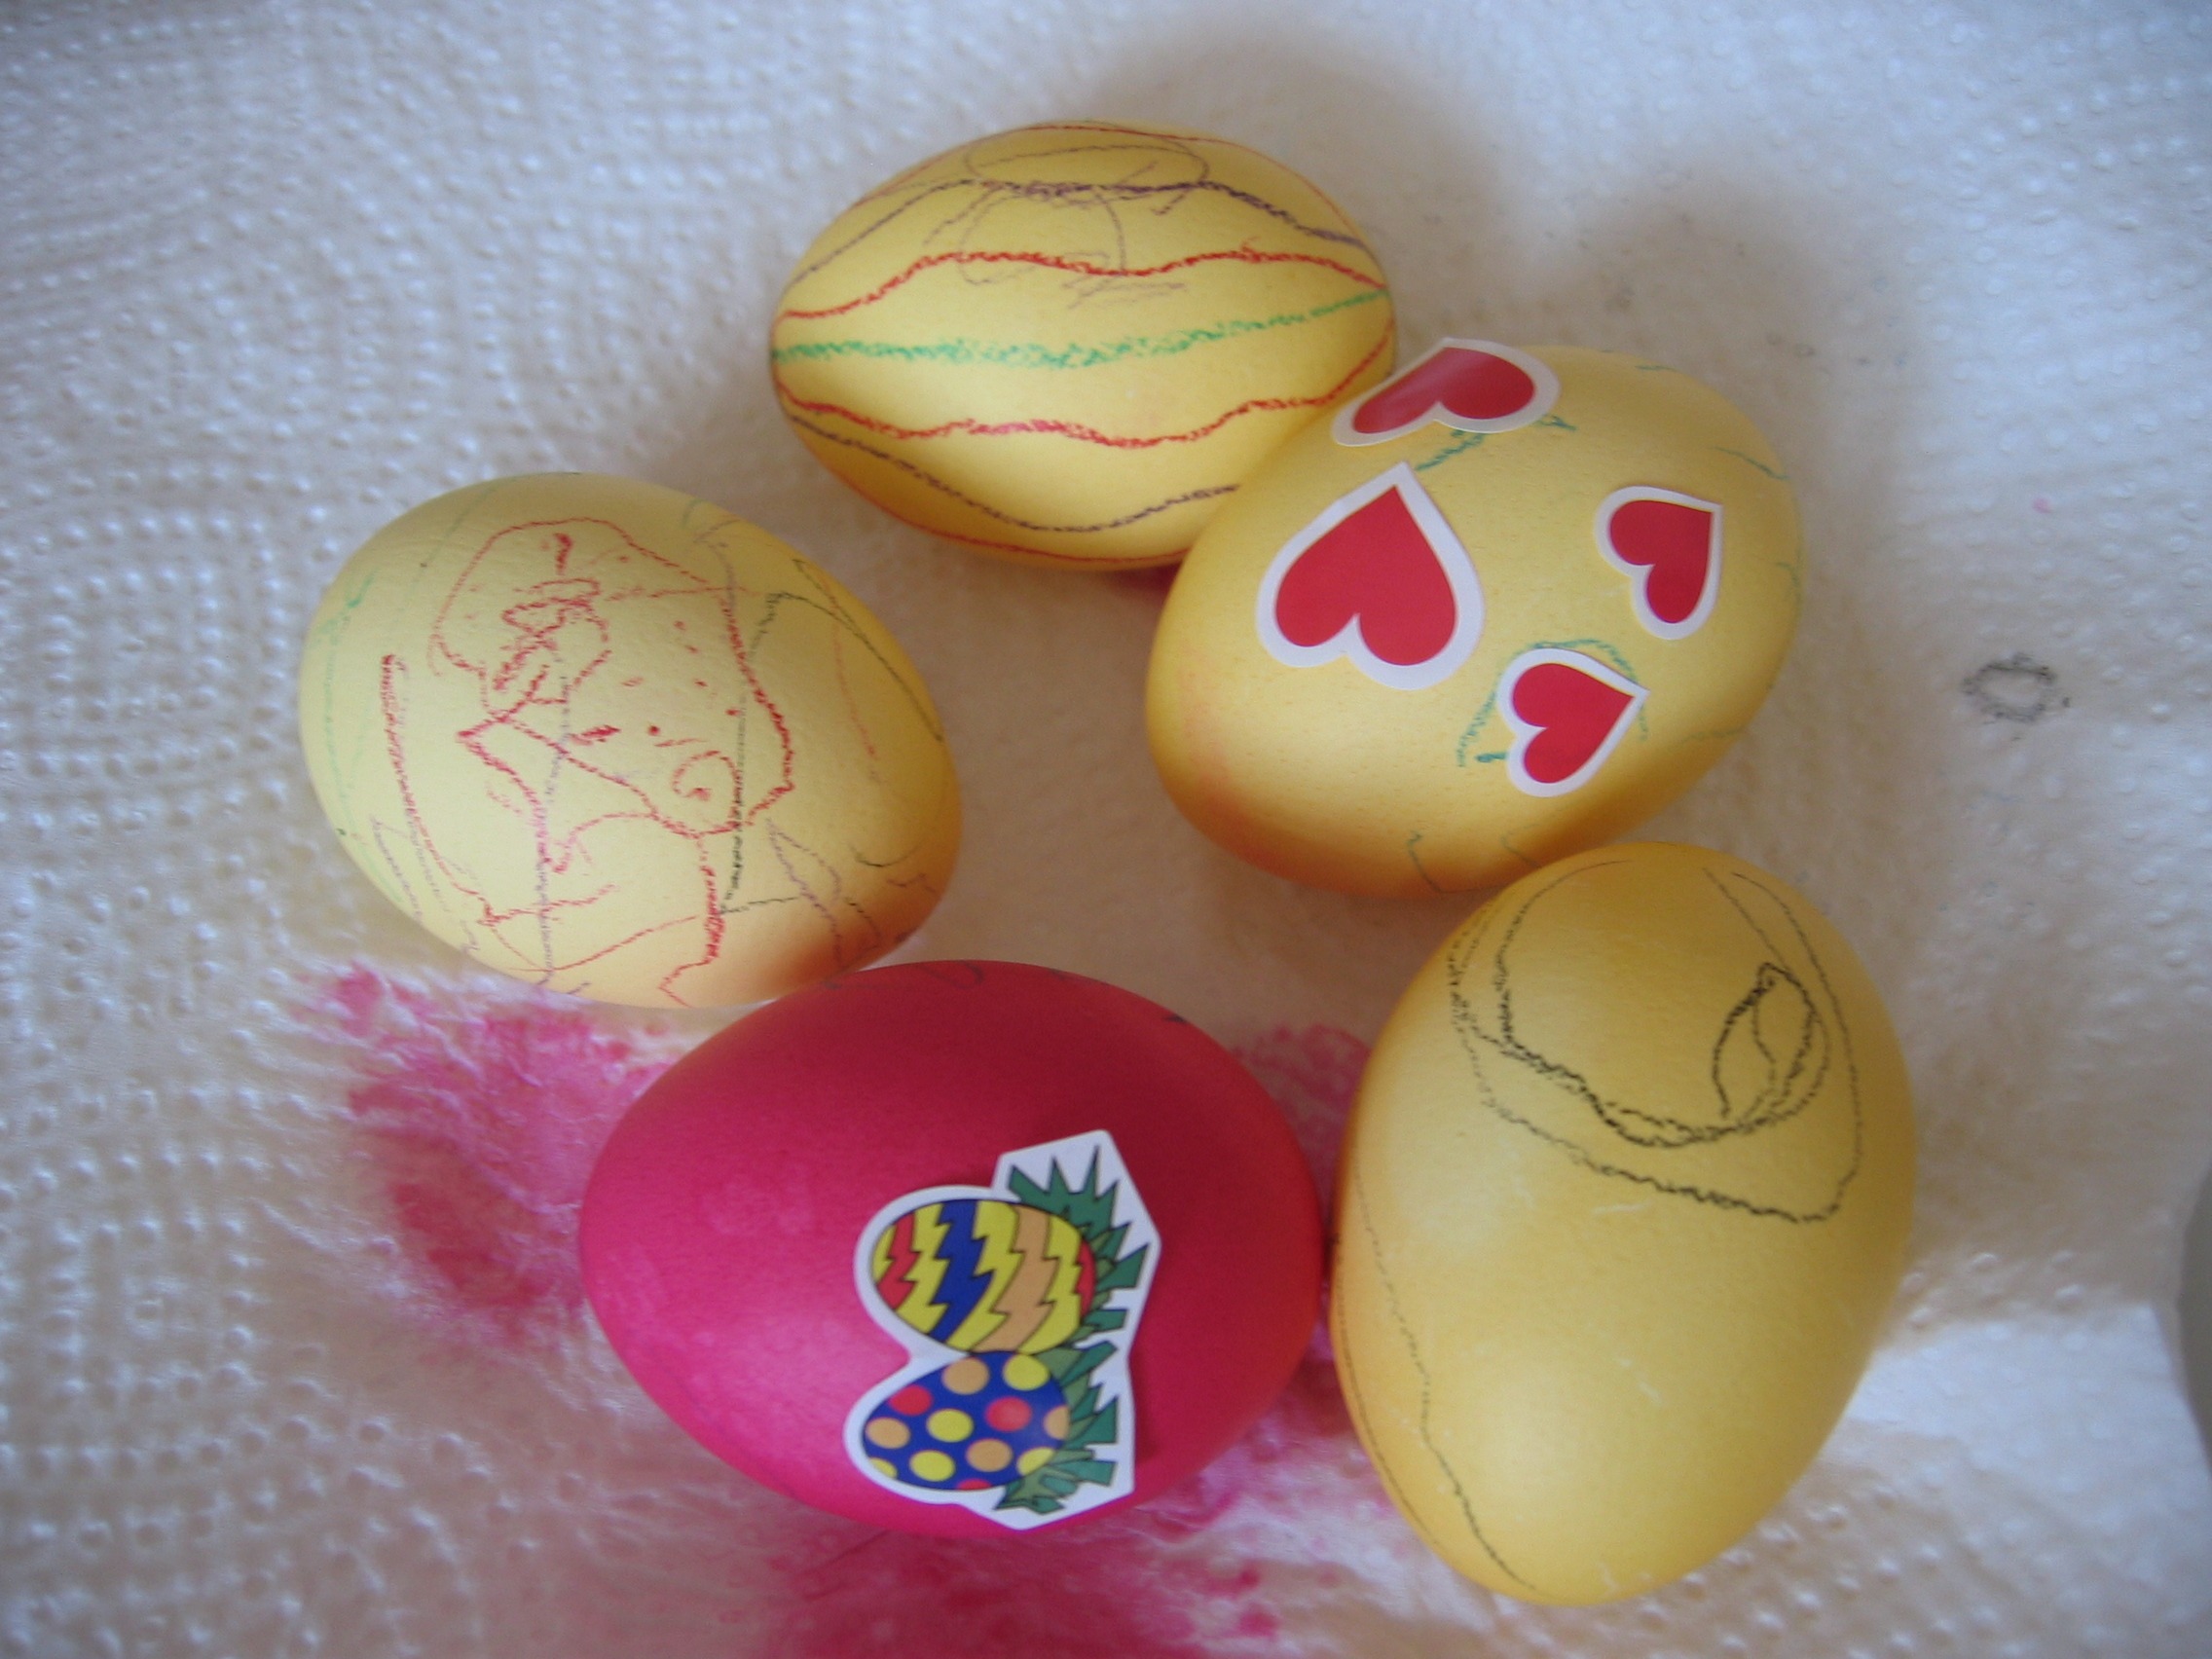
food, color, paint, egg, painting, painted, easter, colored, easter eggs, easter egg